Nankichi Niimi

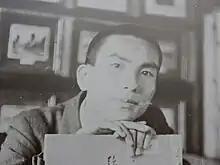
Nankichi Niimi

Niimi was born in Yanabe, in the city of Handa, Aichi prefecture, on July 30, 1913. He lost his mother when he was four years old. His literary skill was noticeable at an early age. During his elementary school graduation ceremony, he presented a haiku that impressed most people at the ceremony.